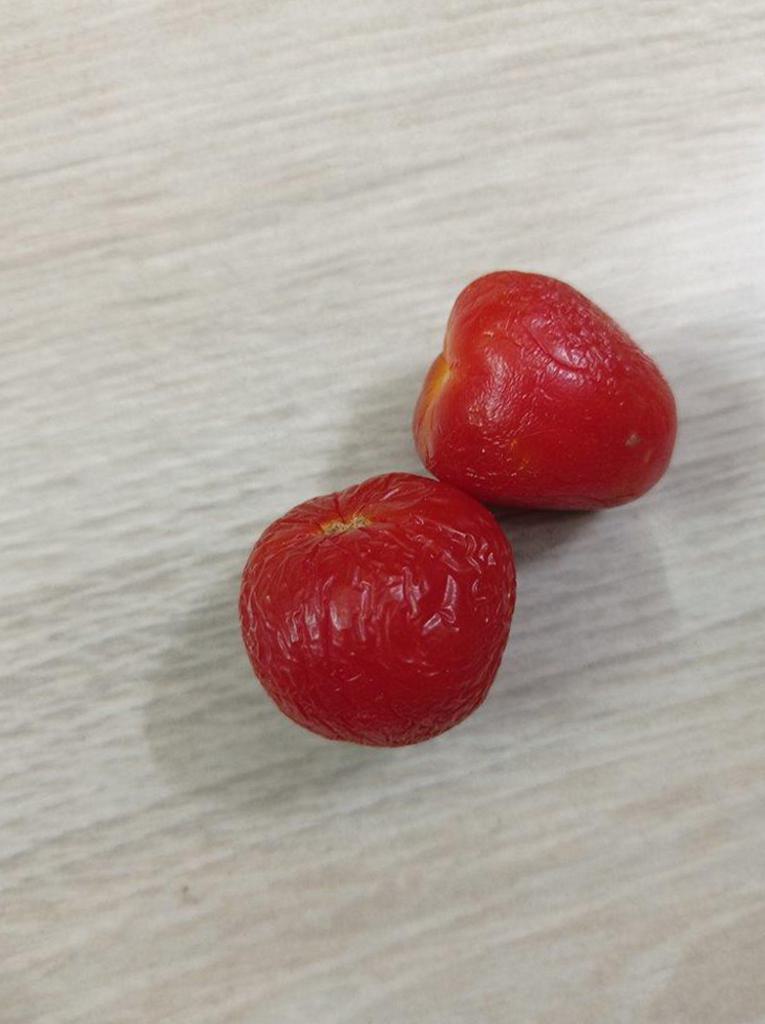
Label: Rotten